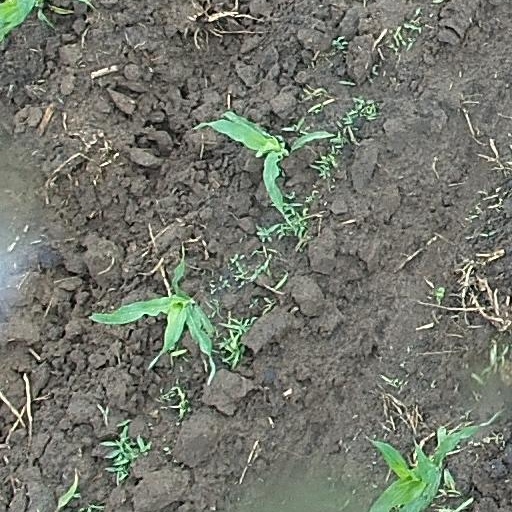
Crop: maize; corn